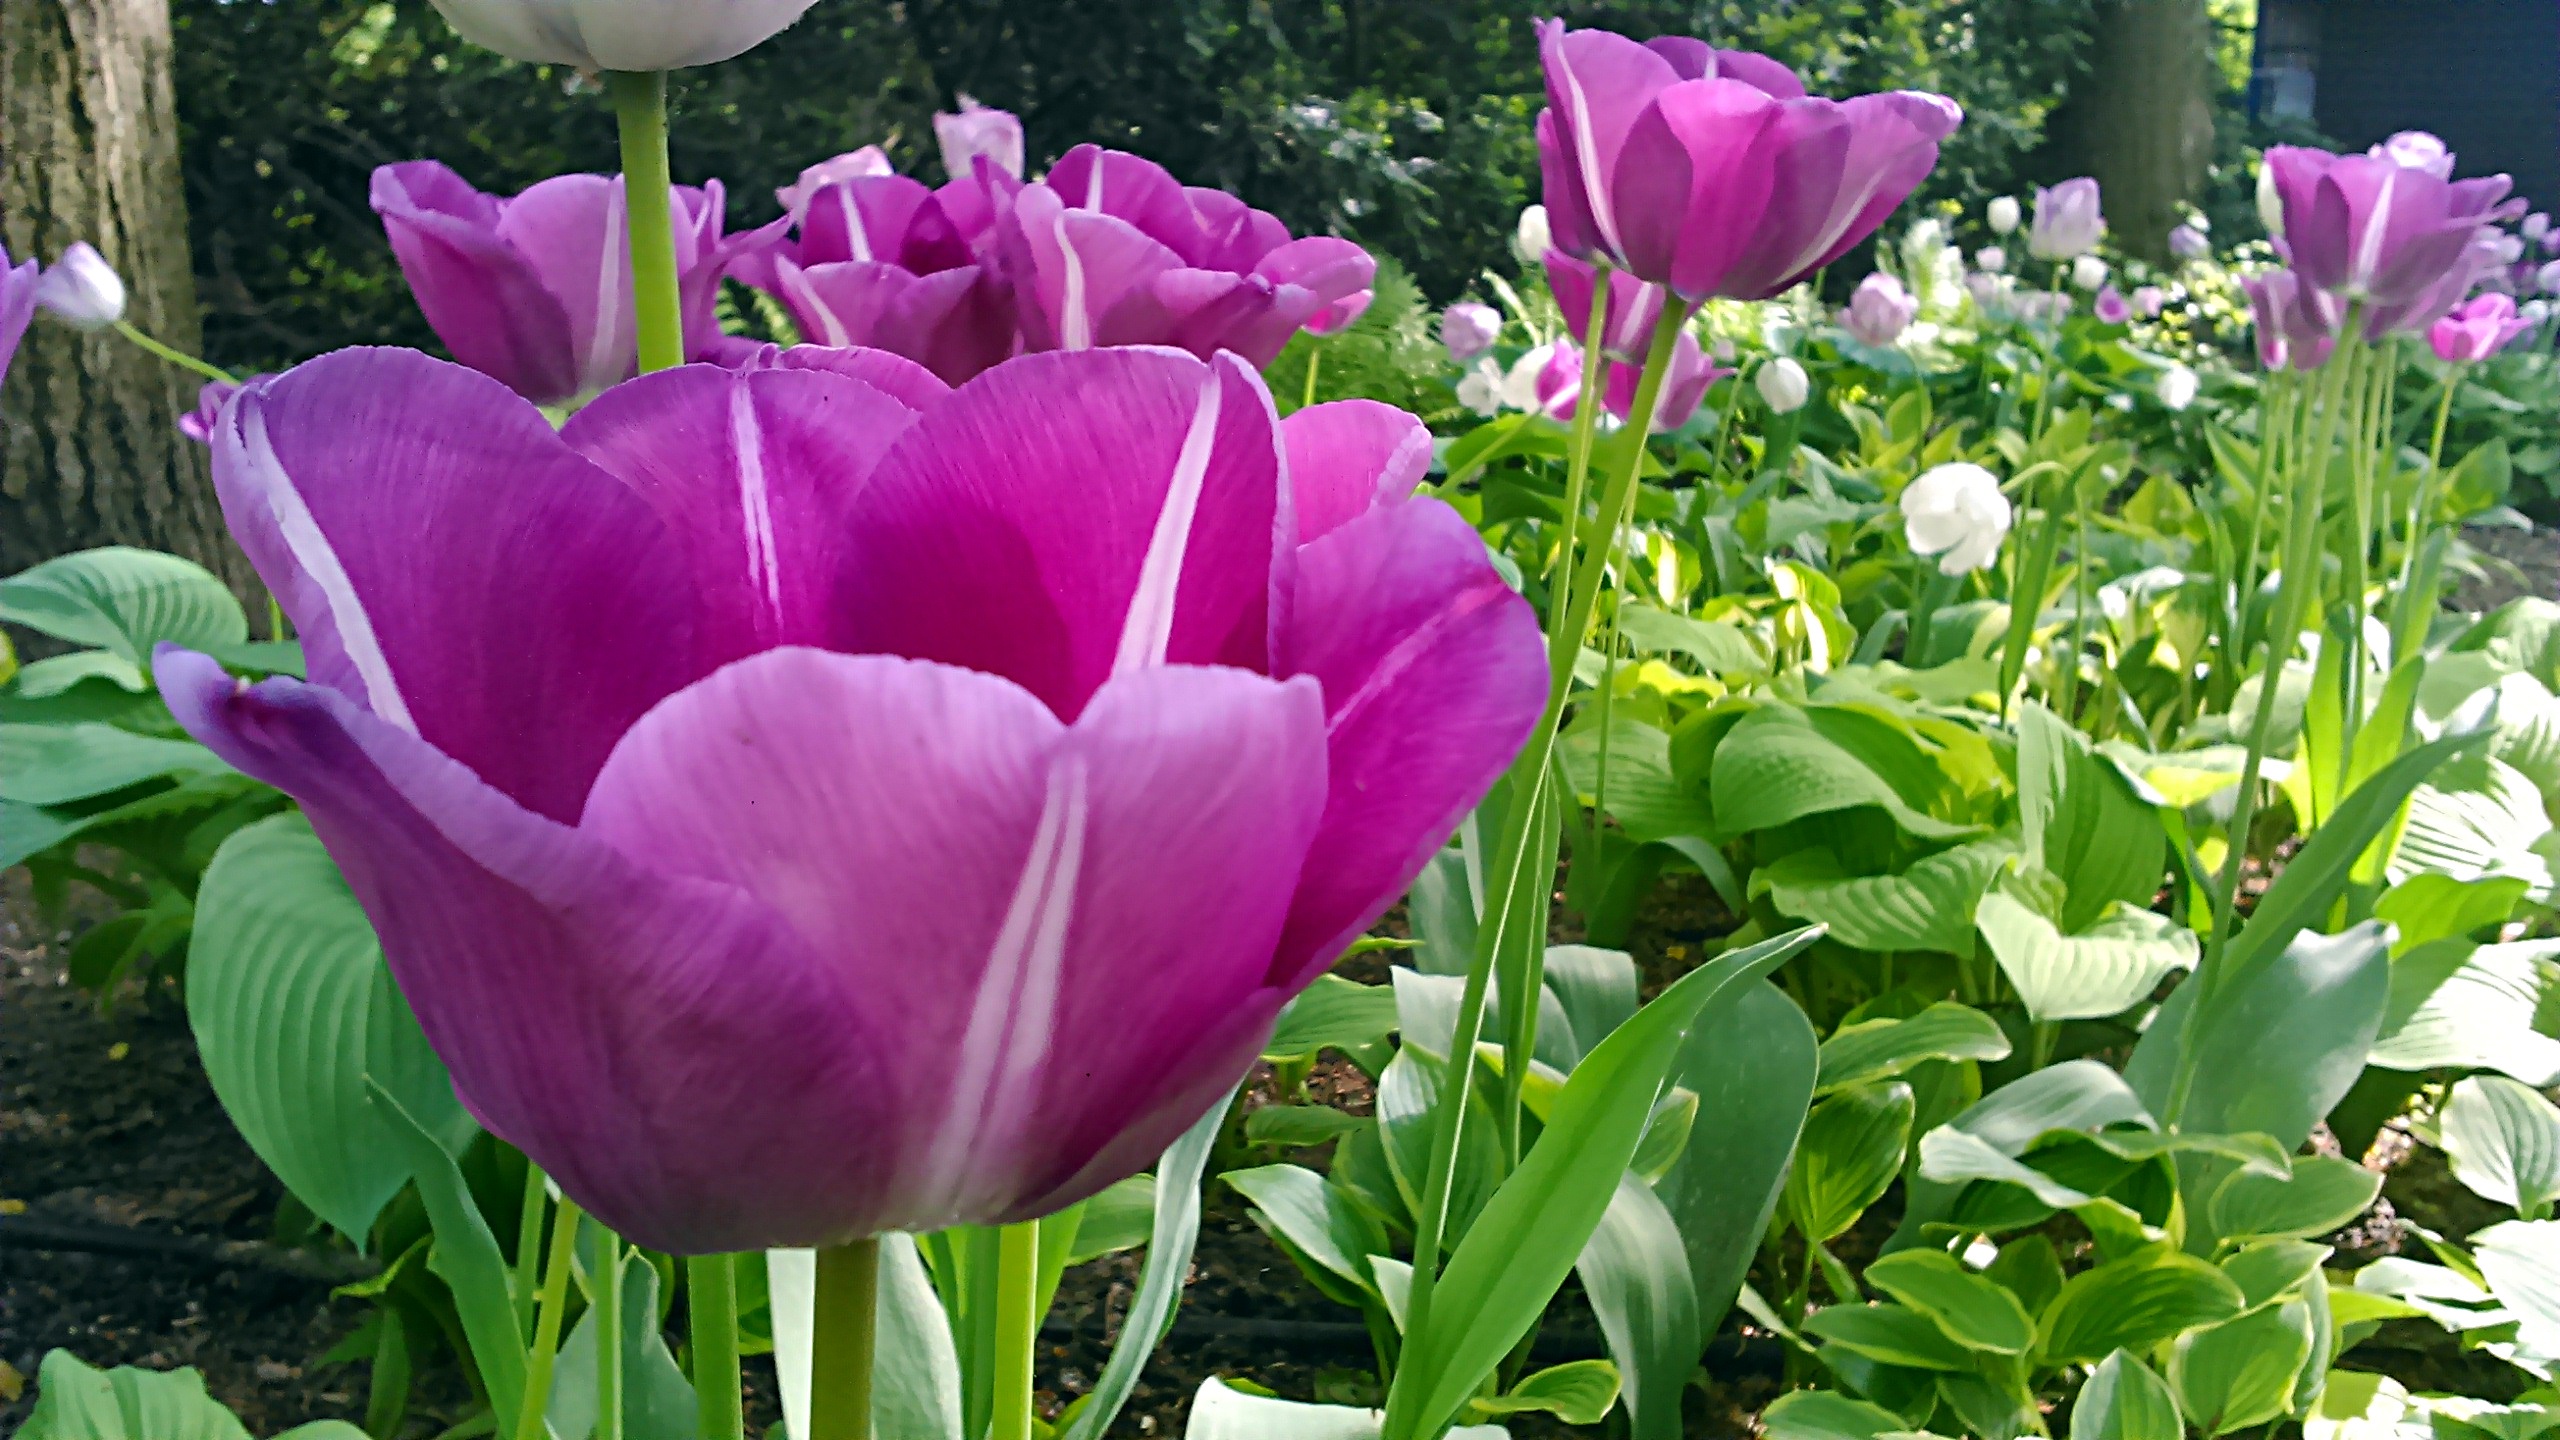
nature, plant, flower, petal, cup, tulip, spring, botany, garden, aquatic plant, colored, flowering plant, land plant